List of Peaky Blinders characters

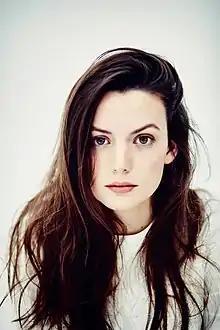
Gaite Jansen

Isiah Jesus (played by Jordan Bolger (series 1–4) and by Daryl McCormack (series 5–6)) is the son of Jeremiah Jesus and a member of the Peaky Blinders. Isiah is a close friend of Finn Shelby. In 1922, when Isiah and Michael arrive at a pub, one of the customers refuses to drink in the same pub as a black man. The man demands that Isiah leaves, however Isiah refuses, leading to a fight between them. Isiah is made Arthur's lieutenant by Thomas on the Hayden Stagg mission.